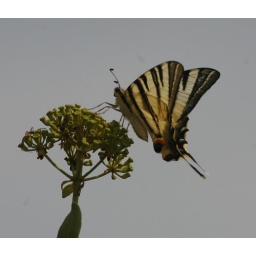
Another shot of the same swallowtail butterfly in the castle at Les Baux.